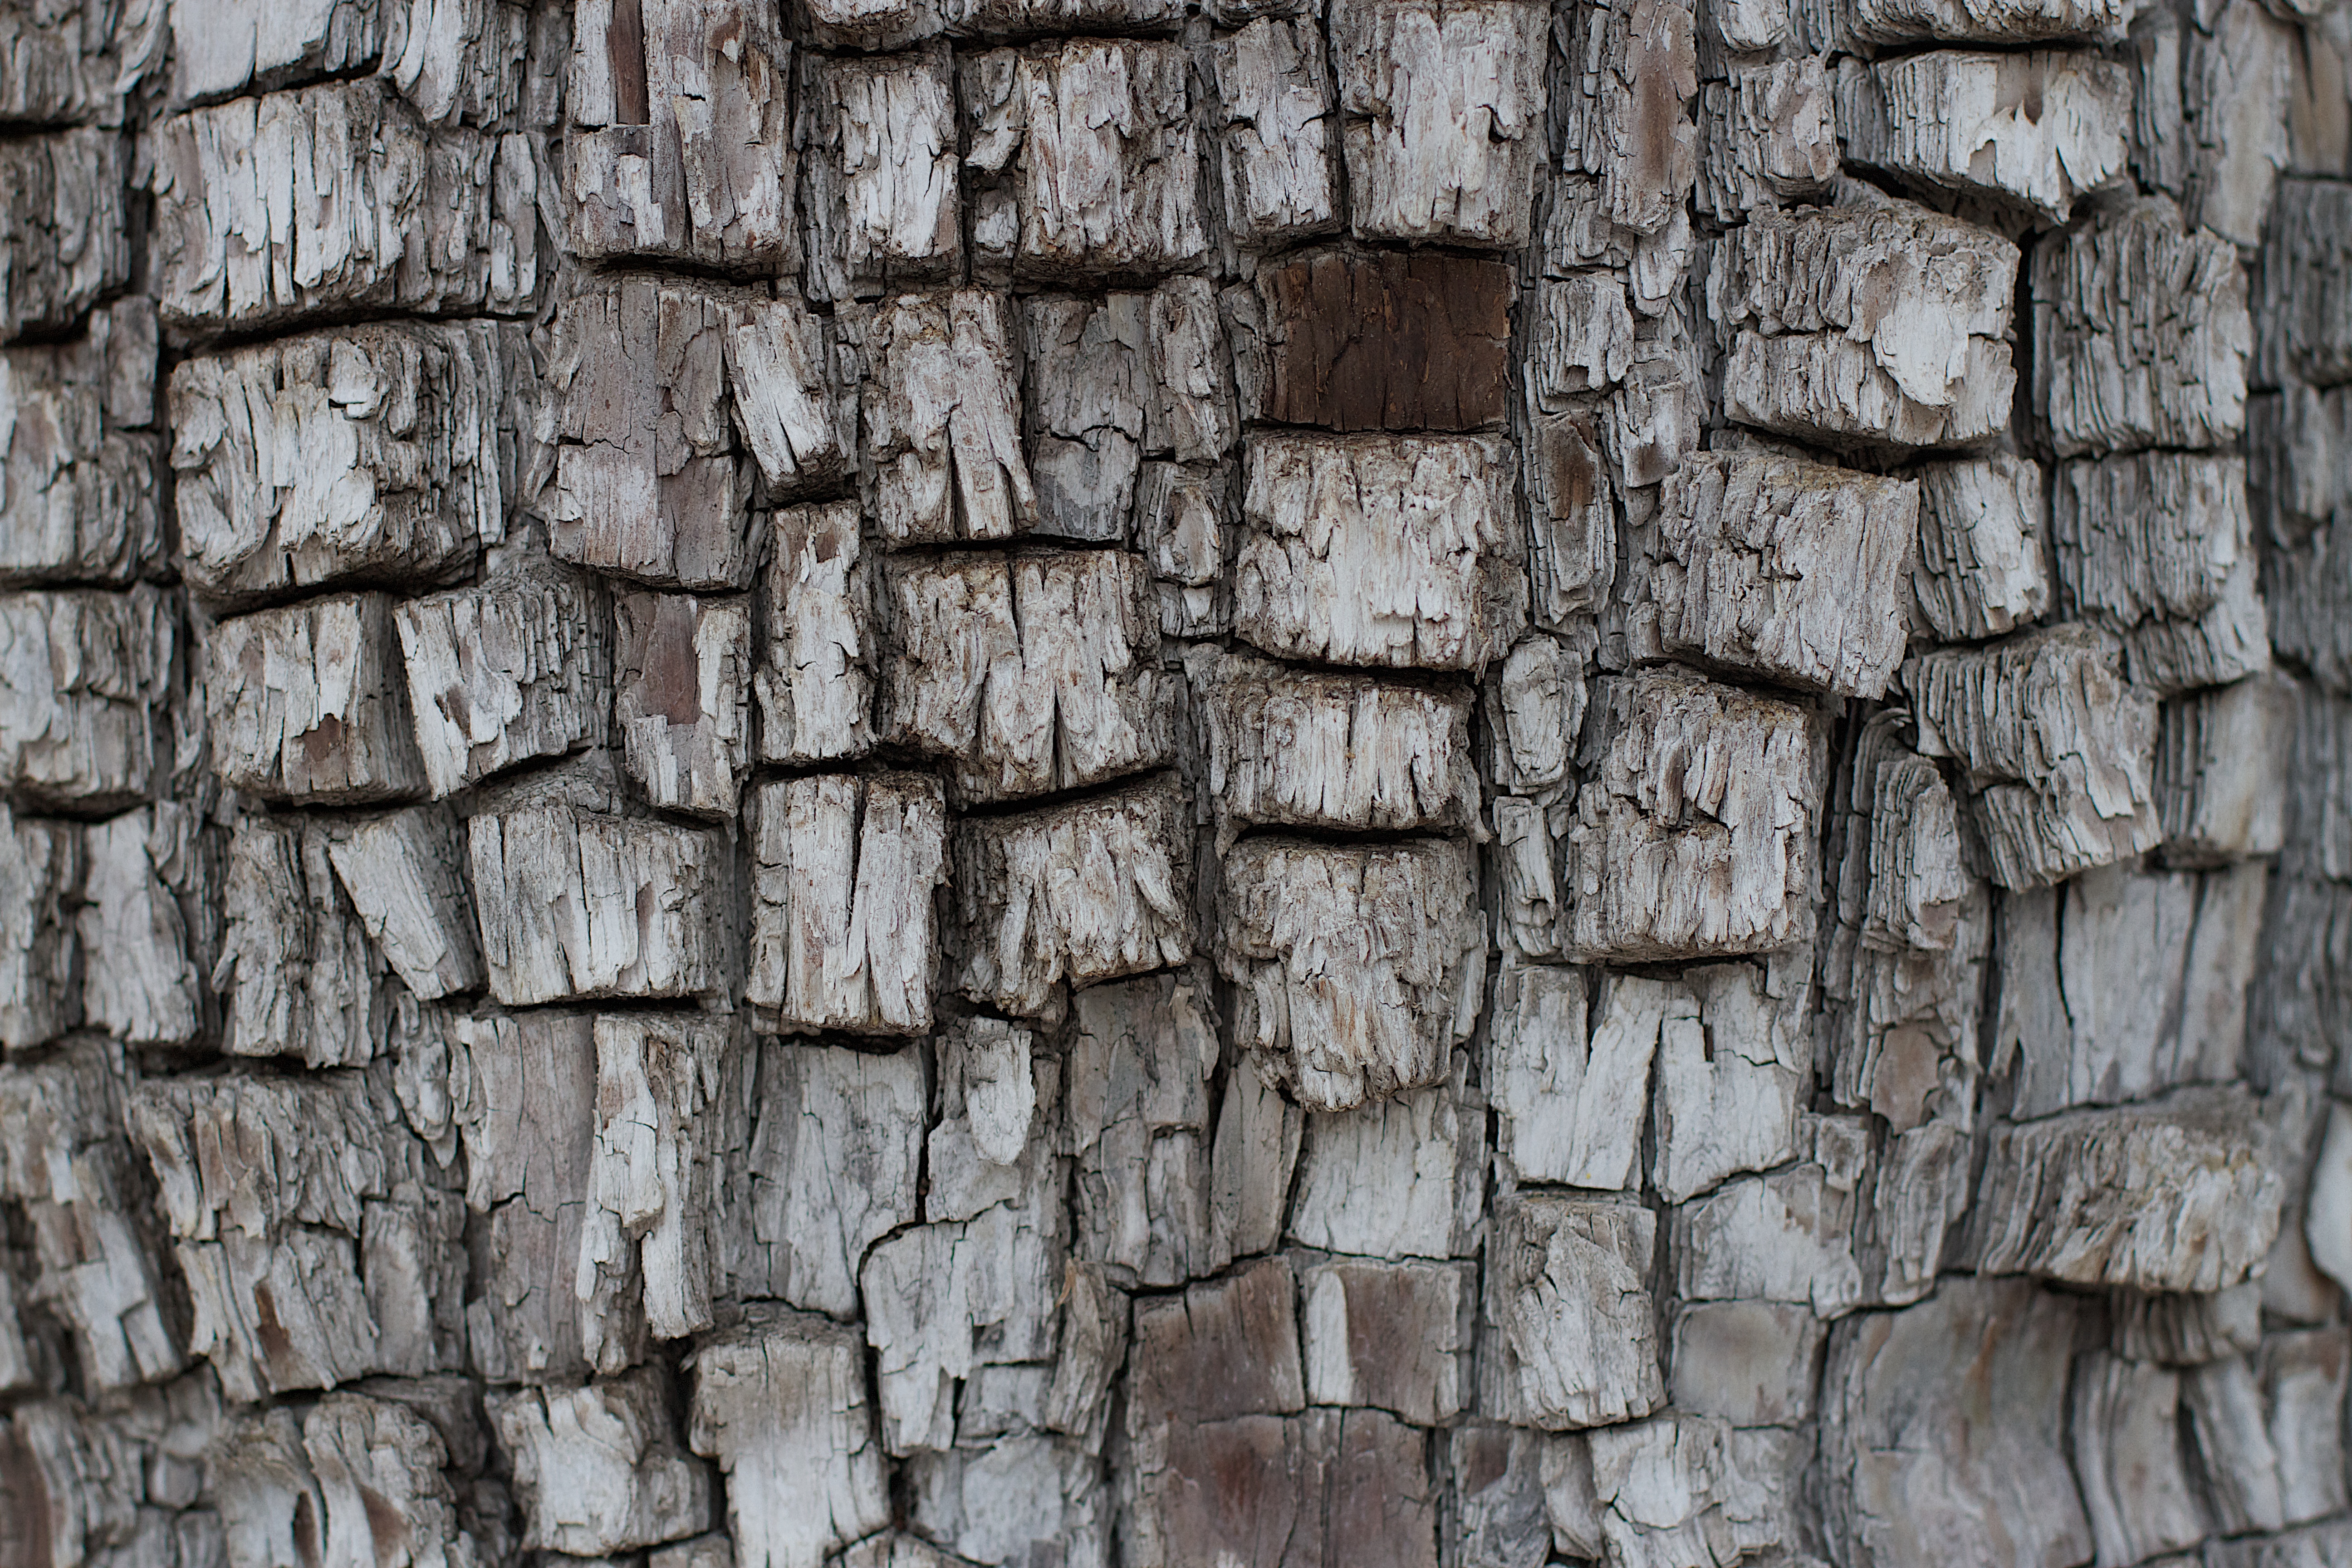
tree, branch, plant, wood, texture, trunk, wall, stone wall, juniper, flowering plant, plant stem, woody plant, land plant